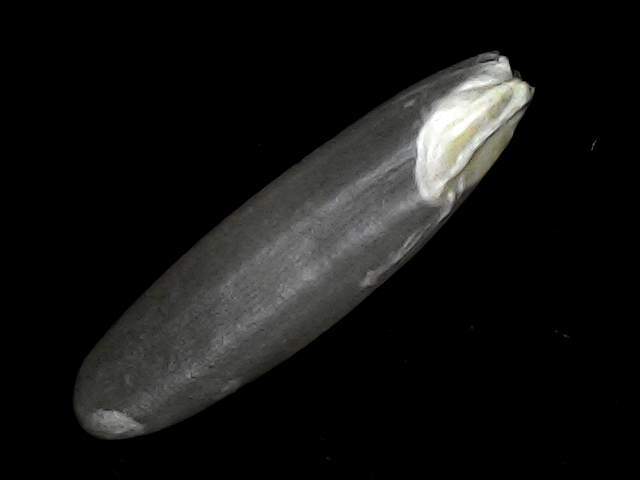
Rice variety: BRRI102